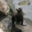
Label: seal